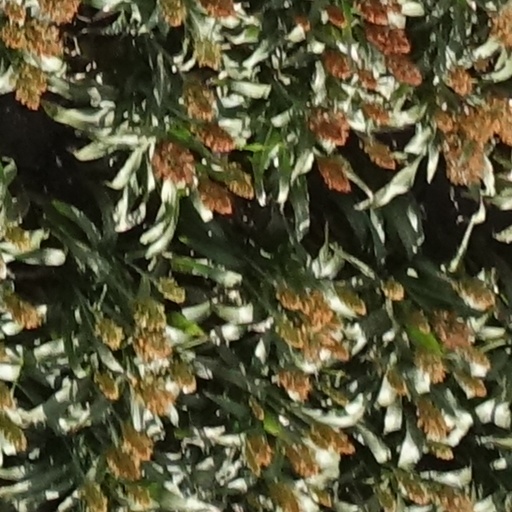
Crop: sorghum